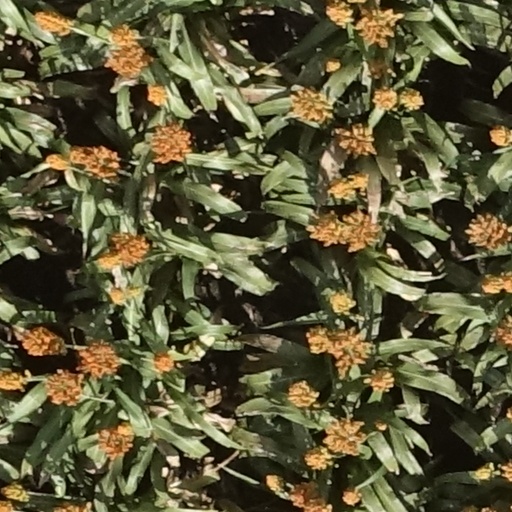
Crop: sorghum